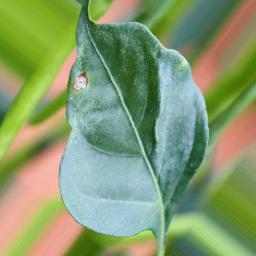
Label: cercospora